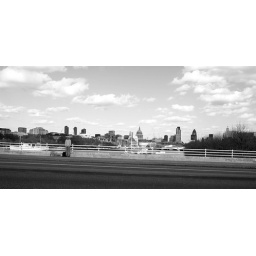
bridge over river Thames